Zeppelin-Staaken R.XVI

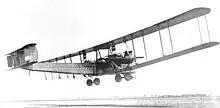
R.50 in flight.

Flight testing was carried out by R.49 during the war from September 1918, until a landing accident in October caused significant damage which was unlikely to have been repaired. The second aircraft, (R.50), was completed in 1919 as a civilian airliner, continuing the flight test programme until being flown to Döberitz for storage in November 1919.